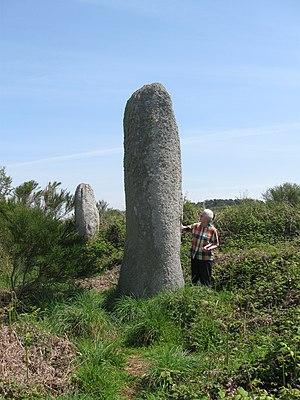
Cet article recense les monuments historiques français classés en 1923.
Cet article recense une partie des monuments historiques du Finistère, en France.